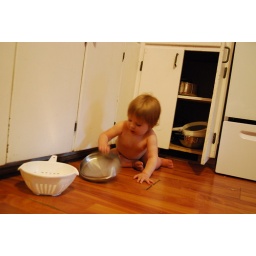
laminate floor when we moved in... properly laid in the hallway, crappily laid in the kitchen (see notes)